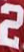
Number: 2